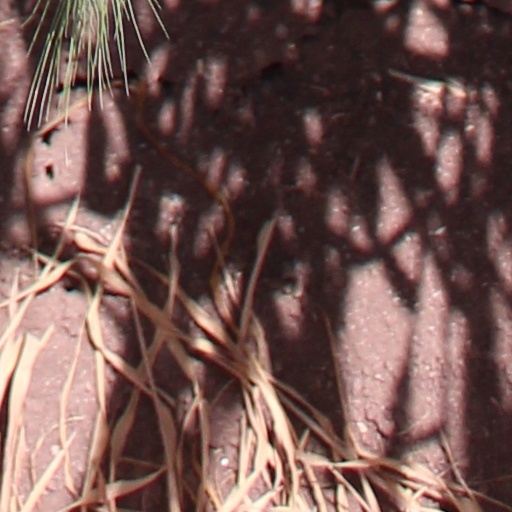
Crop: wheat